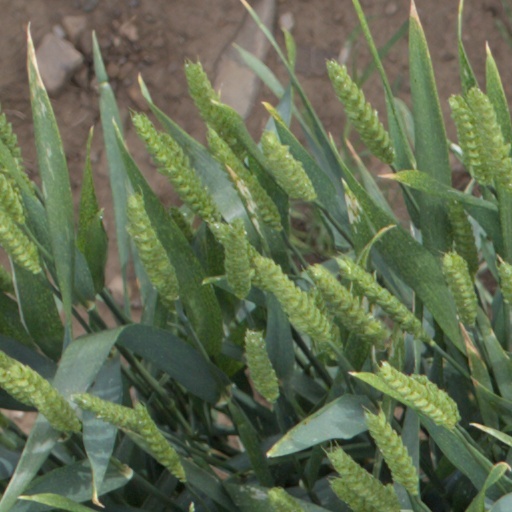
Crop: wheat